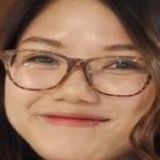
ca sĩ Thùy Chi